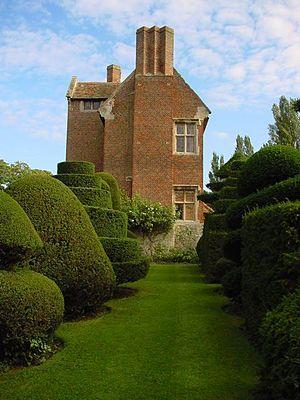
Harry Potter et la Coupe de feu est le quatrième tome de la série littéraire centrée sur le personnage de Harry Potter créé par J. K. Rowling. Il a été publié le 29 novembre 2000 en France.
L'univers de Harry Potter de J. K. Rowling, sous-univers dans lequel se déroule la série Harry Potter, présente de nombreux lieux formant le décor des événements décrits. Cet article répertorie ː